Pavel Dolukhanov

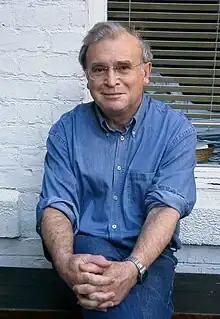
Долуханов Павел Маркович

Pavel Dolukhanov (January 1, 1937, Leningrad, USSR – December 6, 2009, Newcastle, UK) was a doctor of geographical sciences, professor, emeritus professor (2002), Russian and British paleogeographer and archaeologist at the Institute of History of Material Culture (IHMC), RAS (1959–1989) and the University of Newcastle, United Kingdom (1990–2009), a specialist in archaeology and paleoenvironment of Northern Eurasia. He taught and made research at the Leningrad State University, the University of Newcastle (UK), the Institute of Paleontology in Paris and the International Research Center (Kyoto, Japan).